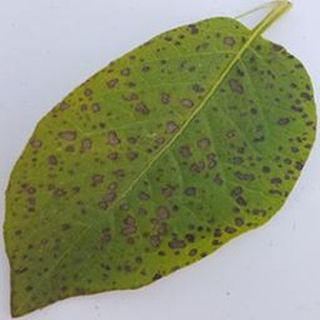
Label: potato_early_blight